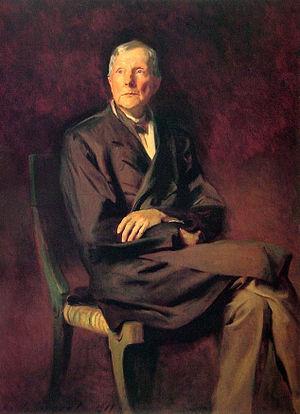
Cet article établit une liste de tableaux de John Singer Sargent, peintre américain né le 12 janvier 1856 à Florence et mort le 14 avril 1925 à Londres. Au long de sa carrière, Sargent a vécu essentiellement en Europe, où il a réalisé environ 900 peintures à l'huile et plus de 2 000 aquarelles, ainsi que de nombreux dessins au crayon et au fusain. La plupart de ses huiles sur toile sont des portraits.